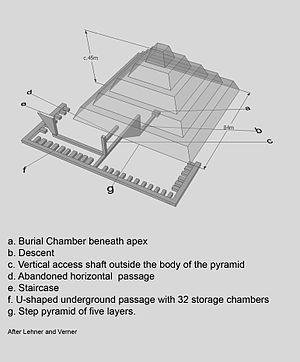
La pyramide à tranches est située sur la nécropole de Zaouiet el-Aryan. Très ruinée, elle est considérée comme la plus ancienne pyramide à degrés. Il pourrait s'agir de la tombe de Khaba de la IIIᵉ dynastie.